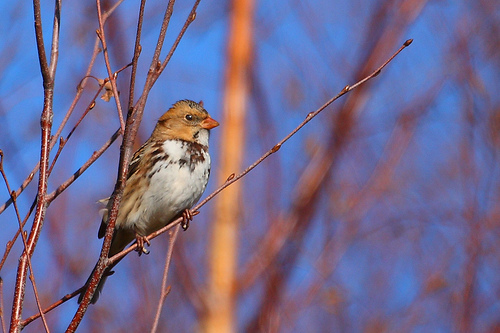
a small bird with and orange beak and white and brown chest with a orange colored head.
this bird has a white breast, orange crown and throat and a small, orange pointed bill.
this bird has a short orange brown bill, a brown eyering, and a white throat.
the small brown bird has some dark brown spotting on its white breast, a white belly and abdomen, and a short, thick, pointed beak.
this white and orange bird has a very stout, red beak and black eyes.
the breast of this small bird is white with some small brown spots under its throat. it has a small stubby bill.
this bird has a short bright orange bill.
a tan and white bird with a speckled breast and wings, and a wide, short orange bill.
this bird has wings that are brown and has a white belly
this small bird has a short orange bill and a light copper head feathers with white belly and copper and black spots.
Species: Harris Sparrow